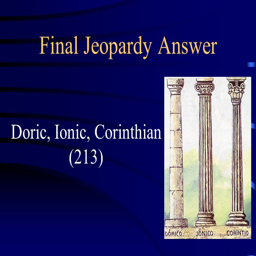
final jeopardy question what are the different type of columns